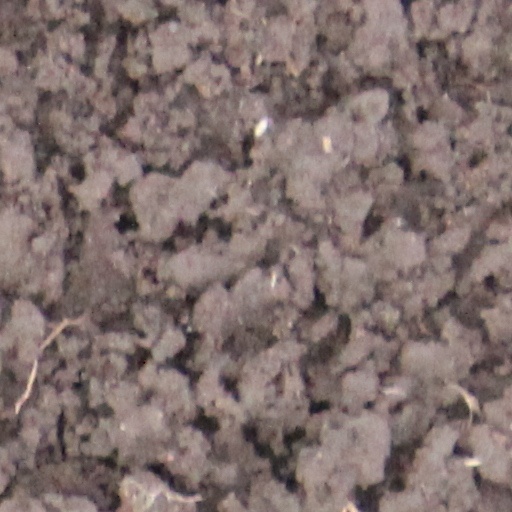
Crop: wheat